Culture of Malta

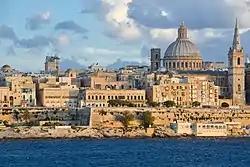
The city of Valletta, one of several built and fortified by the Knights of Malta

Traces of the ascendancy of the Crown of Aragon in the Mediterranean, and Spanish governance over Malta from 1282 to 1530, are still evident in Maltese culture today. These include culinary, religious, and musical influences. Two examples are the enduring importance of the Spanish guitar (Maltese: "il-kitarra Spanjola") in Maltese folk music, and the enclosed wooden balconies (Maltese: "gallerija") that grace traditional Maltese homes today. It is also possible that the traditional Maltese costume, the Faldetta, is a local variation of the Spanish mantilla.